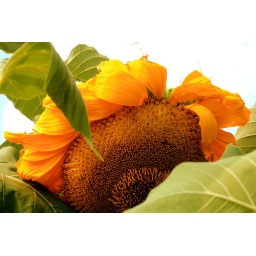
The congregation of a church near my house has a garden planted and these sunflowers are a part of it.